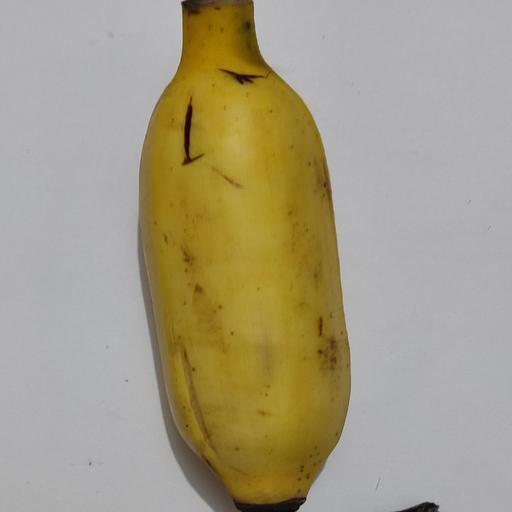
Crop type: Banana